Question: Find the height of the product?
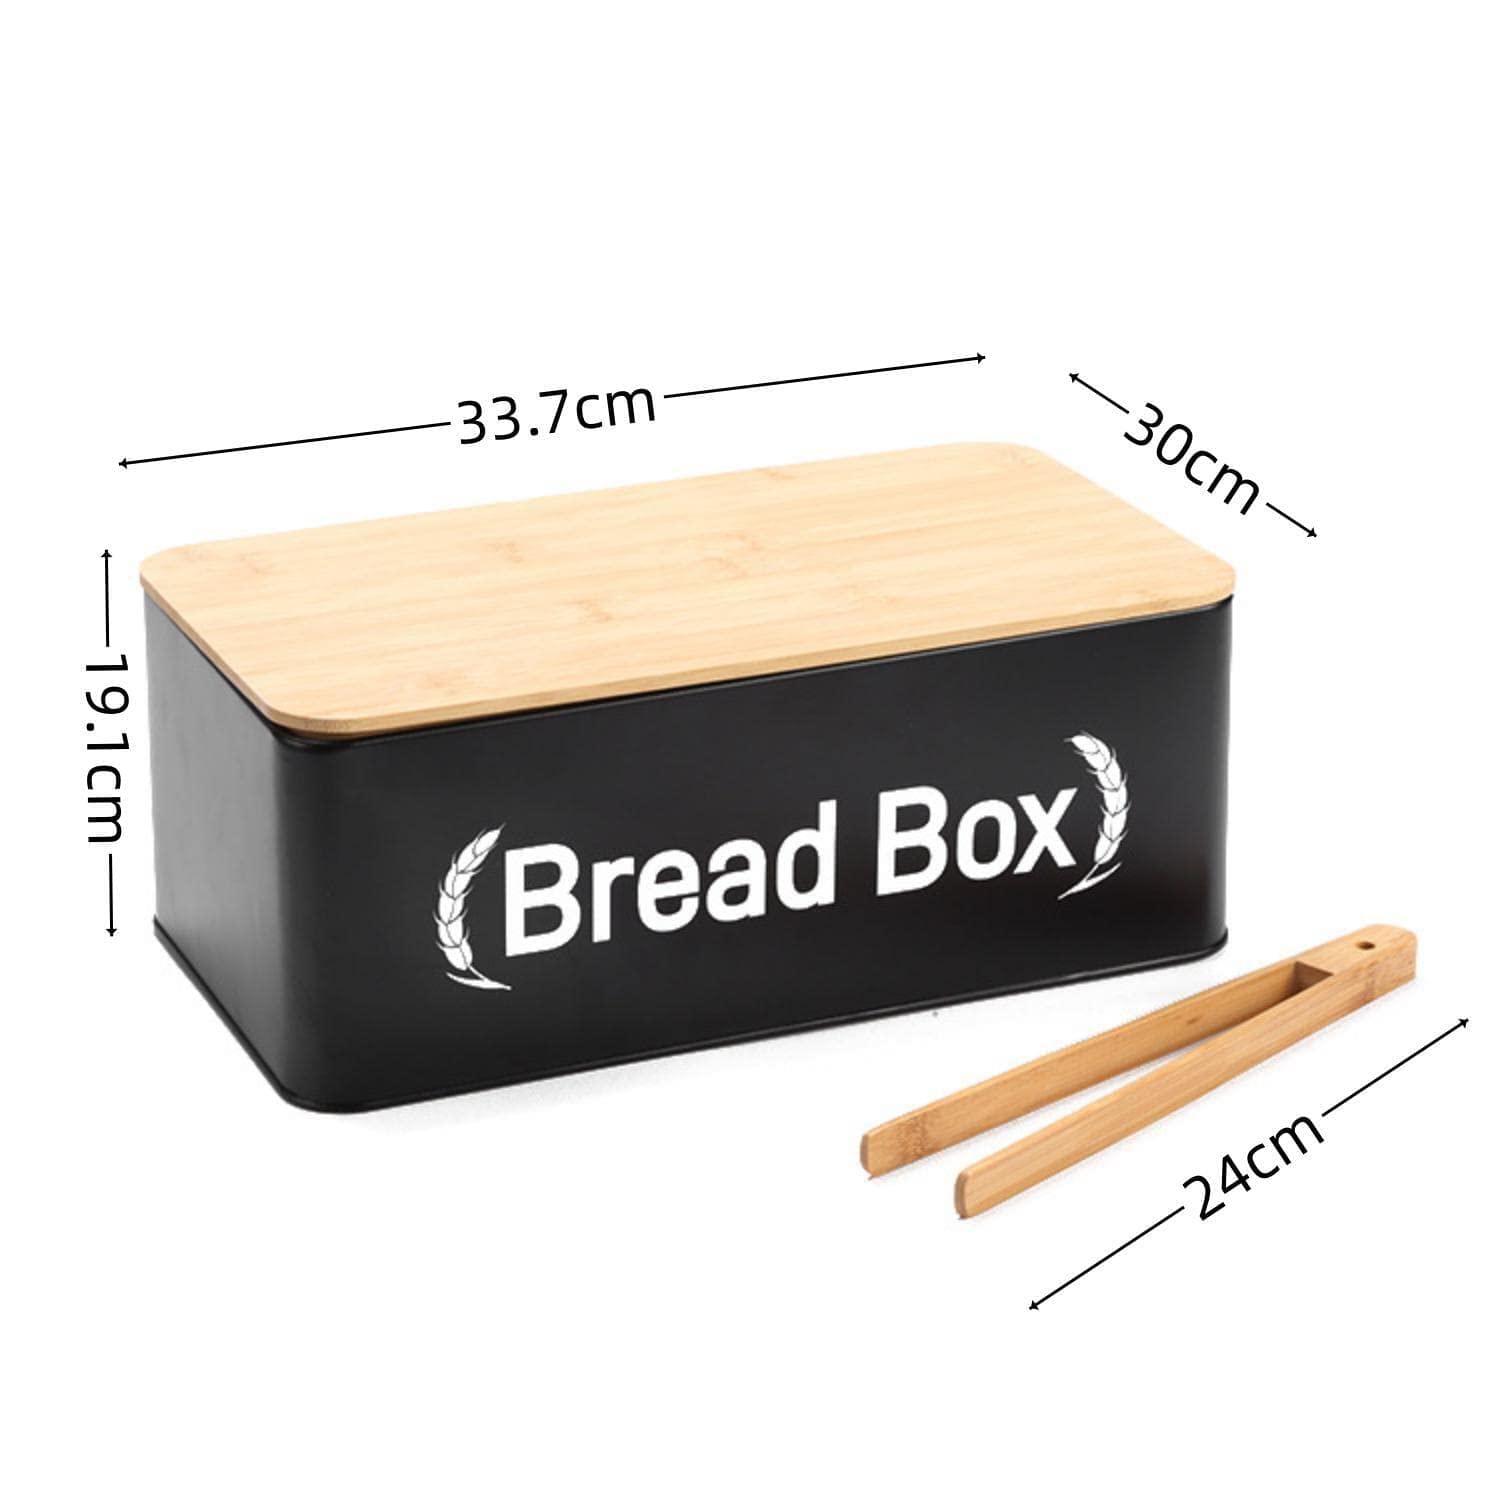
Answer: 19.1 centimetre